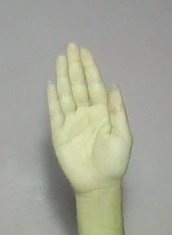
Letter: seen